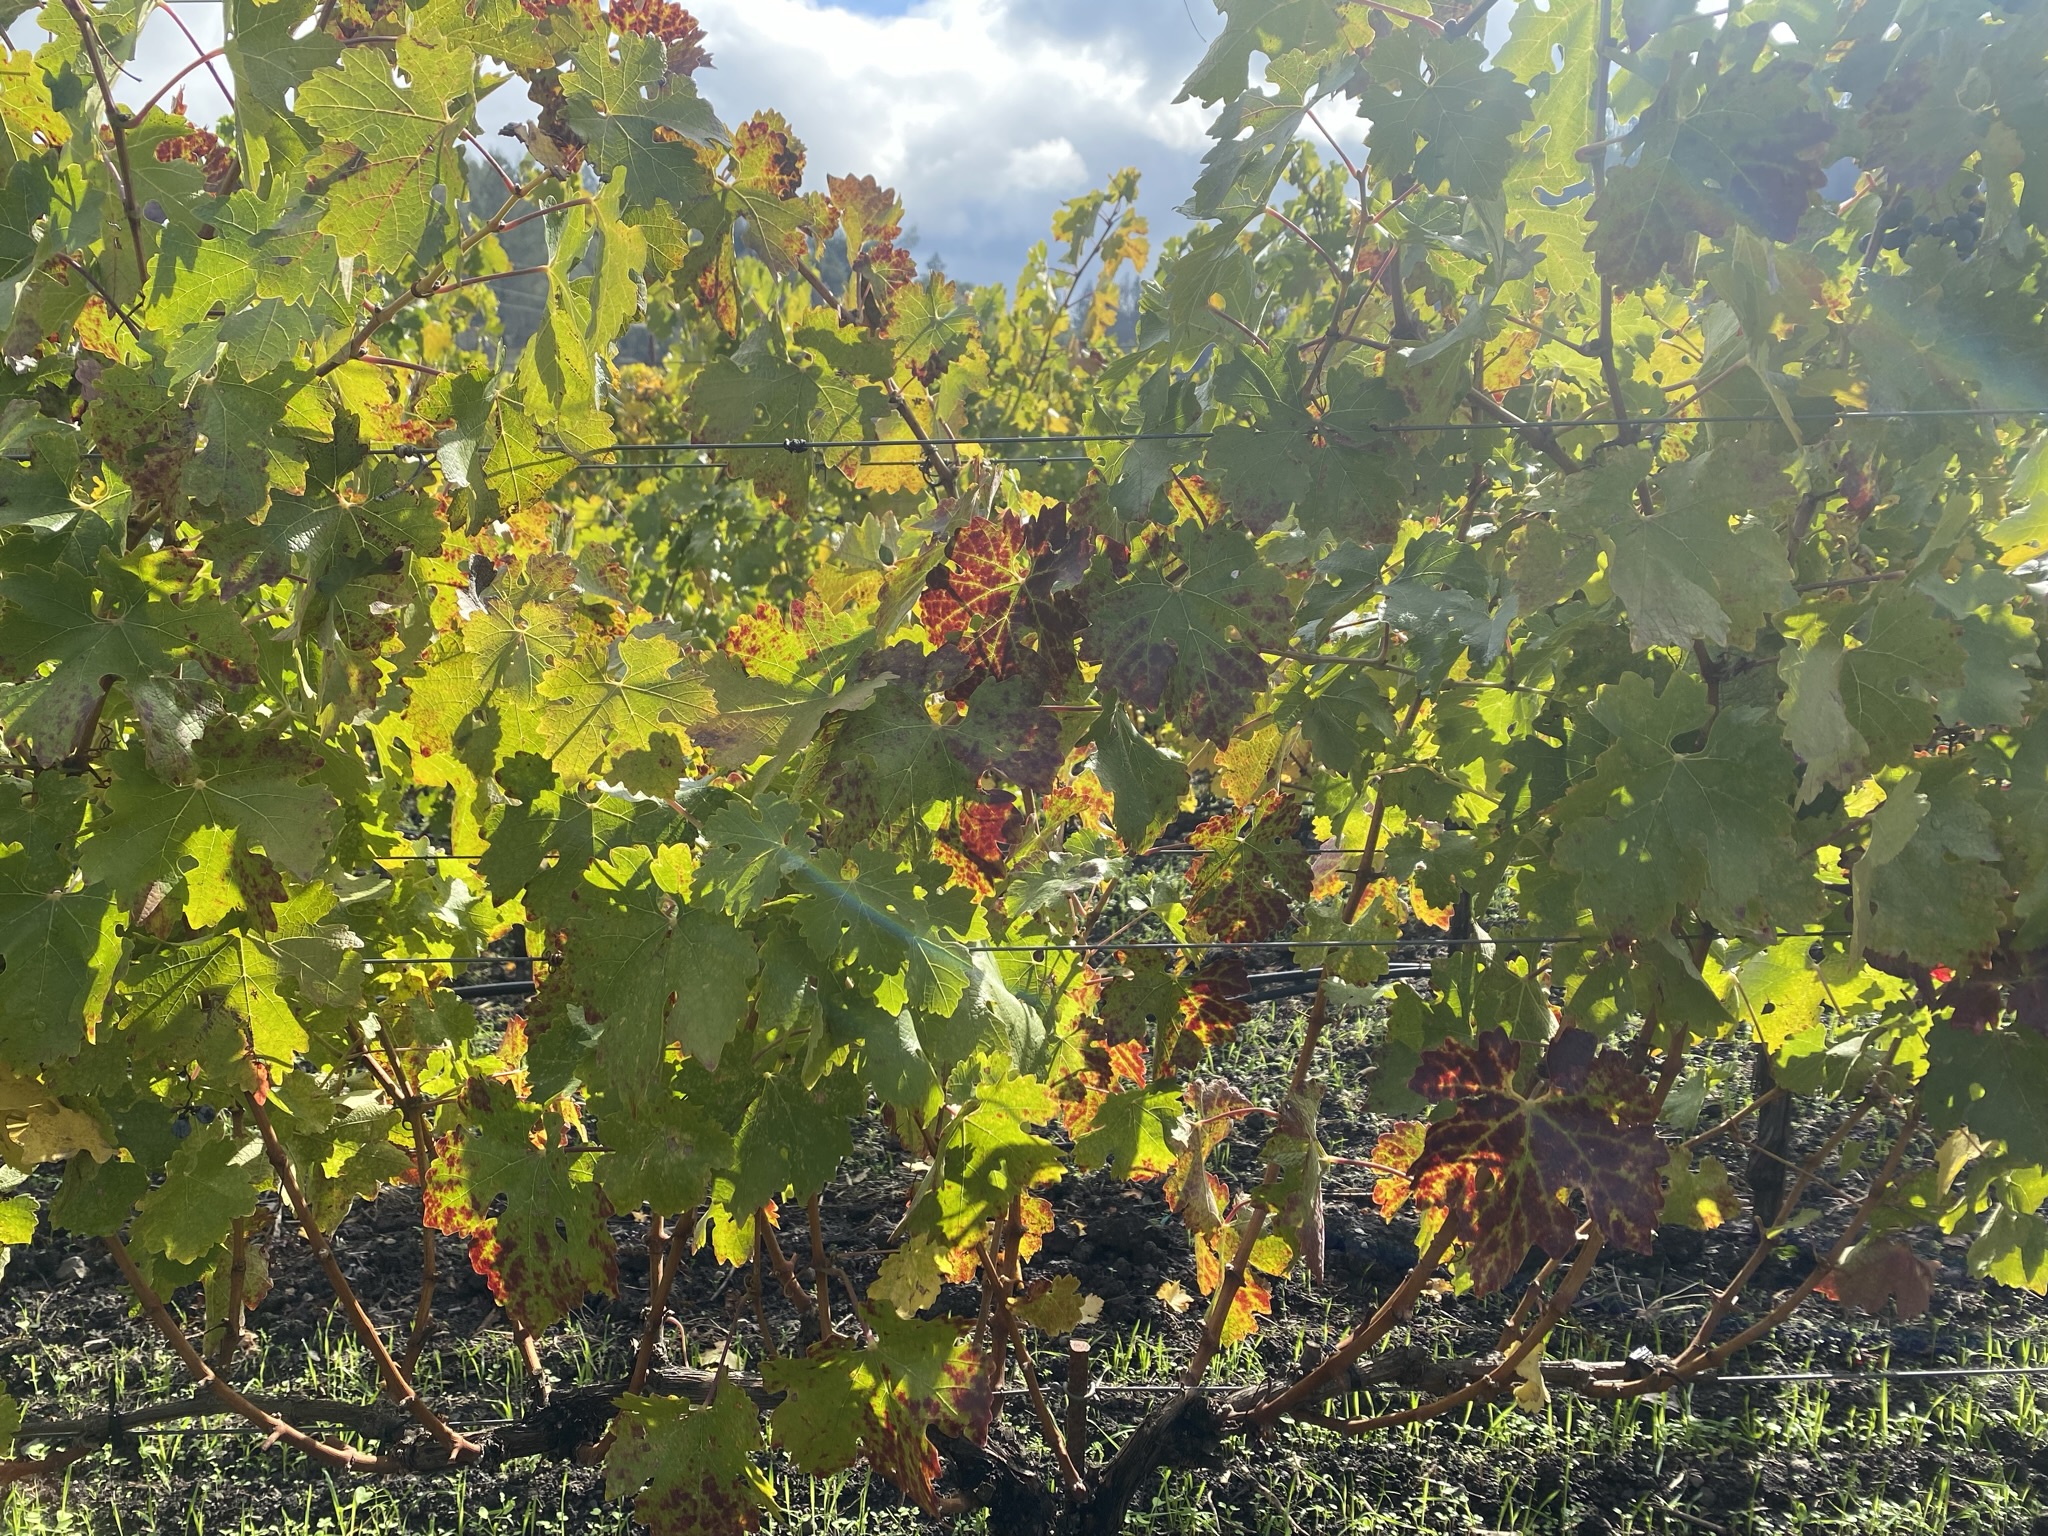
Label: Leafroll 3